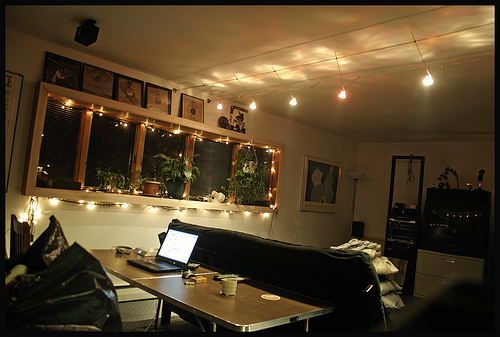
user: Given an image and a question. Answer the question in a short answer. Question: What electronic is pictured on the desk? Short Answer:
assistant: laptop computer